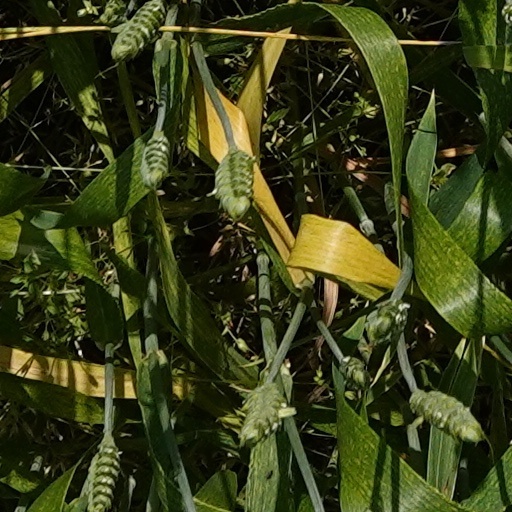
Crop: wheat